Abu Ayyub al-Ansari

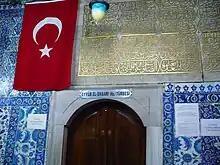
The tomb of "Abu Ayyub" in Istanbul, Turkey

Abu Ayyub al-Ansari (died c. 674) — born Khalid ibn Zayd ibn Kulayb ibn Tha'laba in Yathrib — was from the tribe of Banu Najjar, and a close companion (Arabic: الصحابه, "sahaba") and the standard-bearer of the Islamic prophet Muhammad. Abu Ayyub was one of the Ansar (Arabic: الأنصار, meaning aiders, helpers or patrons) of the early Islamic history, those who supported Muhammad after the hijra (migration) to Medina in 622. The patronym "Abu Ayyub", means father (abu) of Ayyub. Abu Ayyub died of illness during the First Arab Siege of Constantinople.